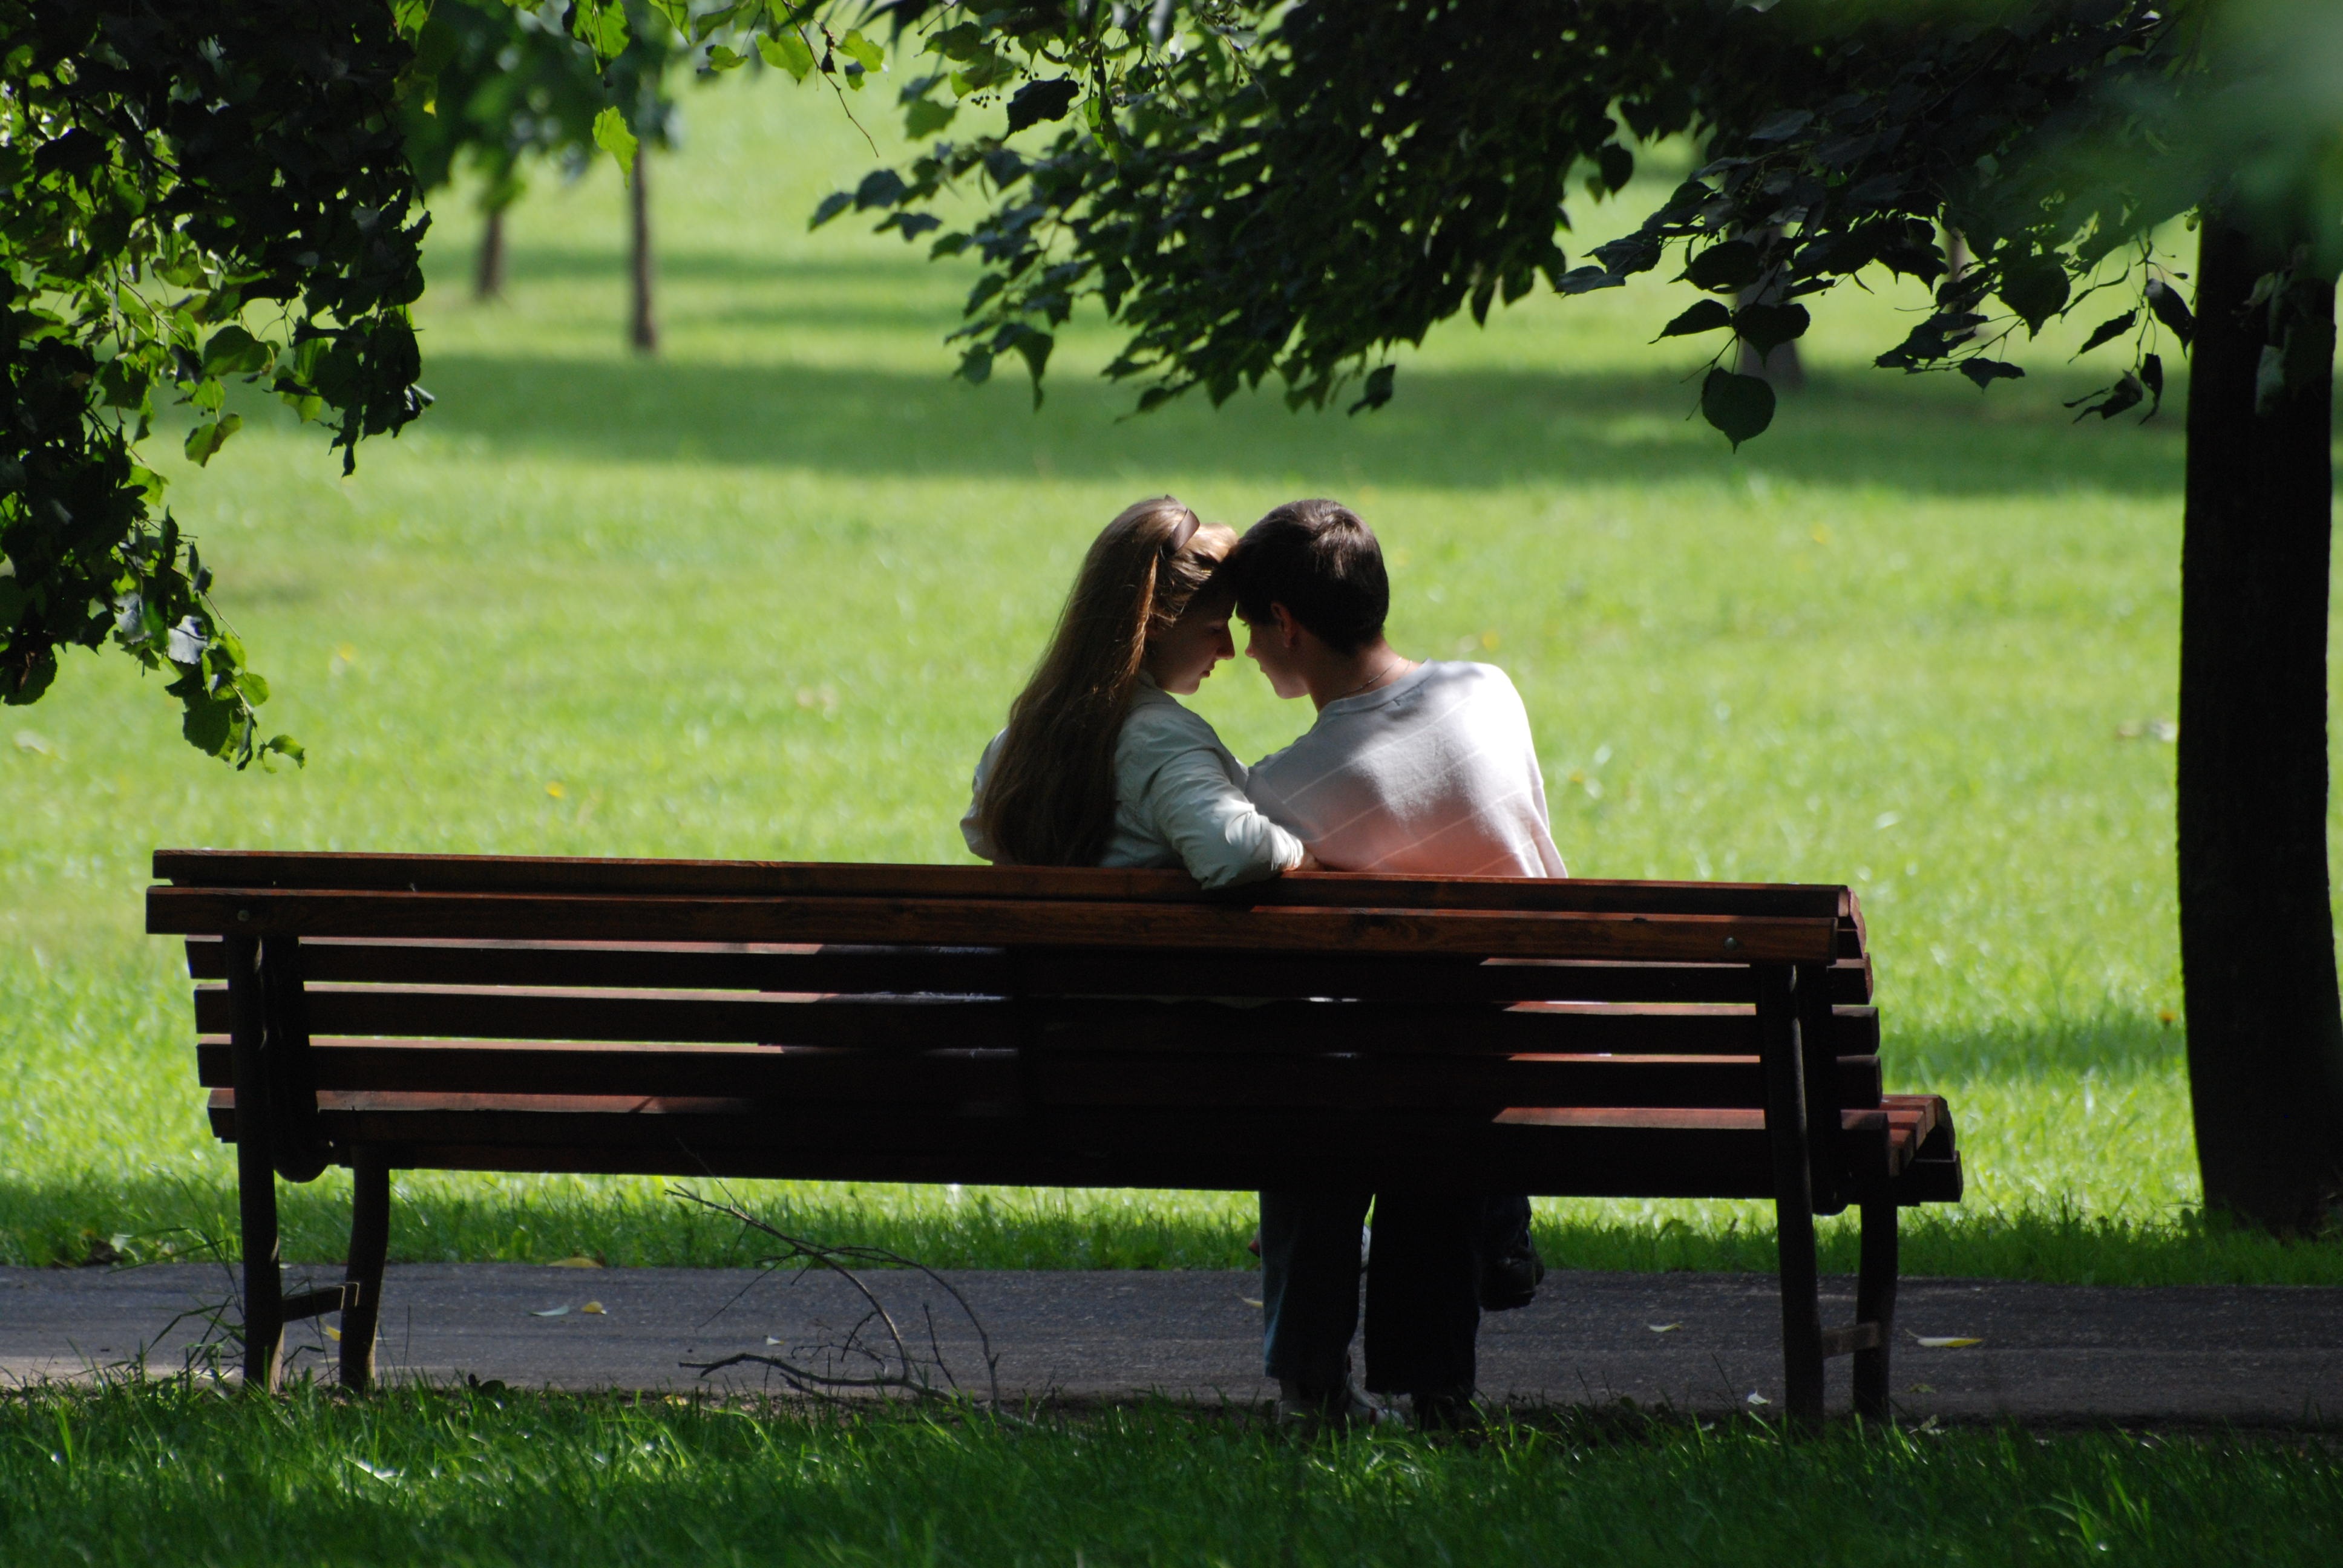
grass, people, bench, lawn, city, love, green, sitting, backyard, nikon, furniture, candid, cool image, abigfave, moscow, russia, d80, moskau, supershot, nikond80, moscou, goldstaraward, overtheexcellence, human positions